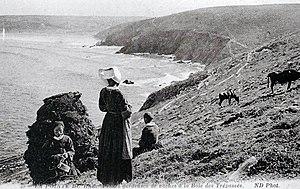
Petites gardeuses de vaches à la Baie des Trépssés (photo prise depuis la côte nord de la Pointe du Raz, la Baie des Trépassés se devine à l'arrière-plan à gauche).
La baie des Trépassés est enserrée entre la pointe du Raz et la pointe du Van et se trouve sur les communes de Plogoff et de Cléden-Cap-Sizun. Son rivage forme une longue plage de sable reliant les deux pointes. La baie des Trépassés est partie intégrante du Grand Site de France et à ce titre sa protection et sa gestion sont assurées par le Syndicat mixte pour l'aménagement et la protection de la Pointe du Raz et du Cap Sizun.